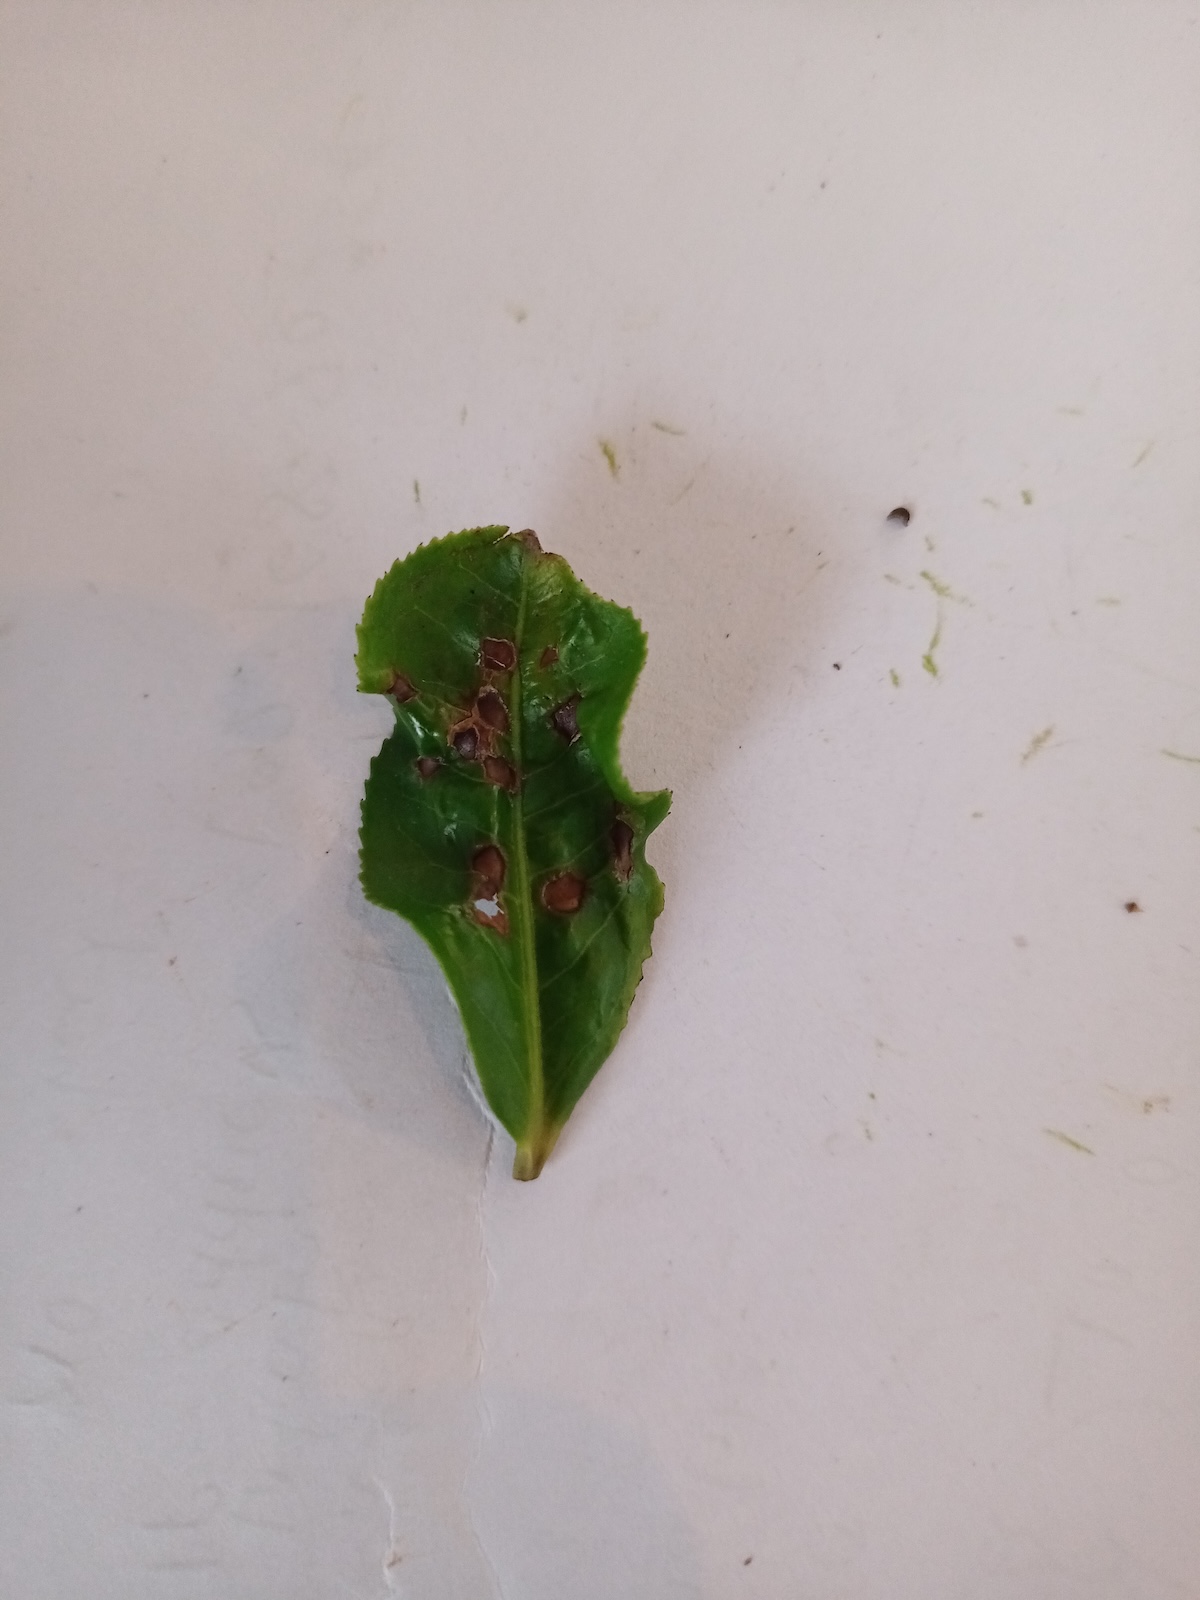
Label: Helopeltis